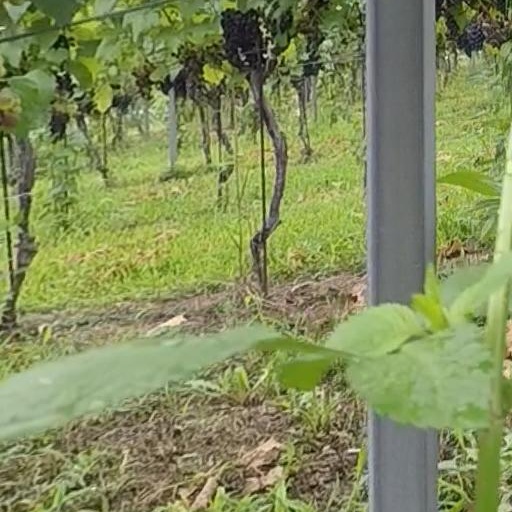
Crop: grape